Div (mythology)

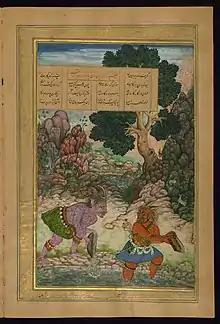
King Solomon and two demons in a Persian miniature

Some early Persian translations of the Quran translated jinn, devils, and Satan, as "div". This is problematic insofar as that div refers to irrevocably evil forces, while the term "jinn" is morally ambiguous. As such, the term "jinn" was also translated as "pari", if regarded as befitting.